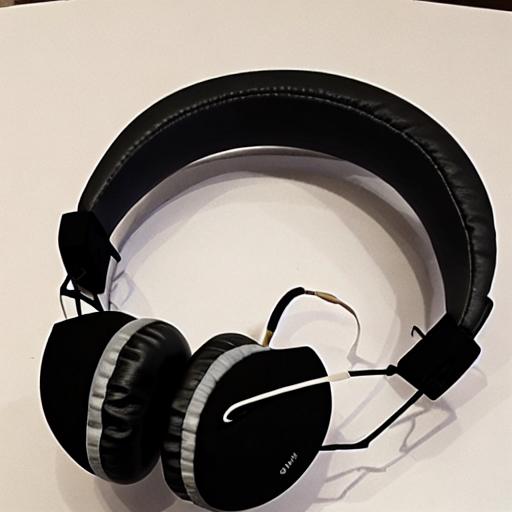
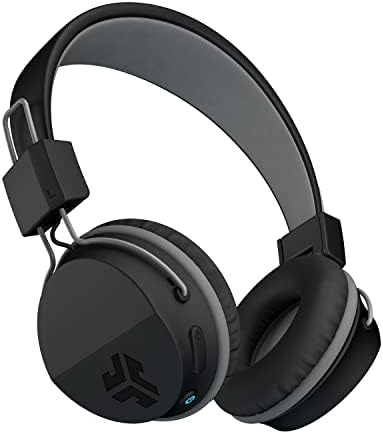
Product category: headphones
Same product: no